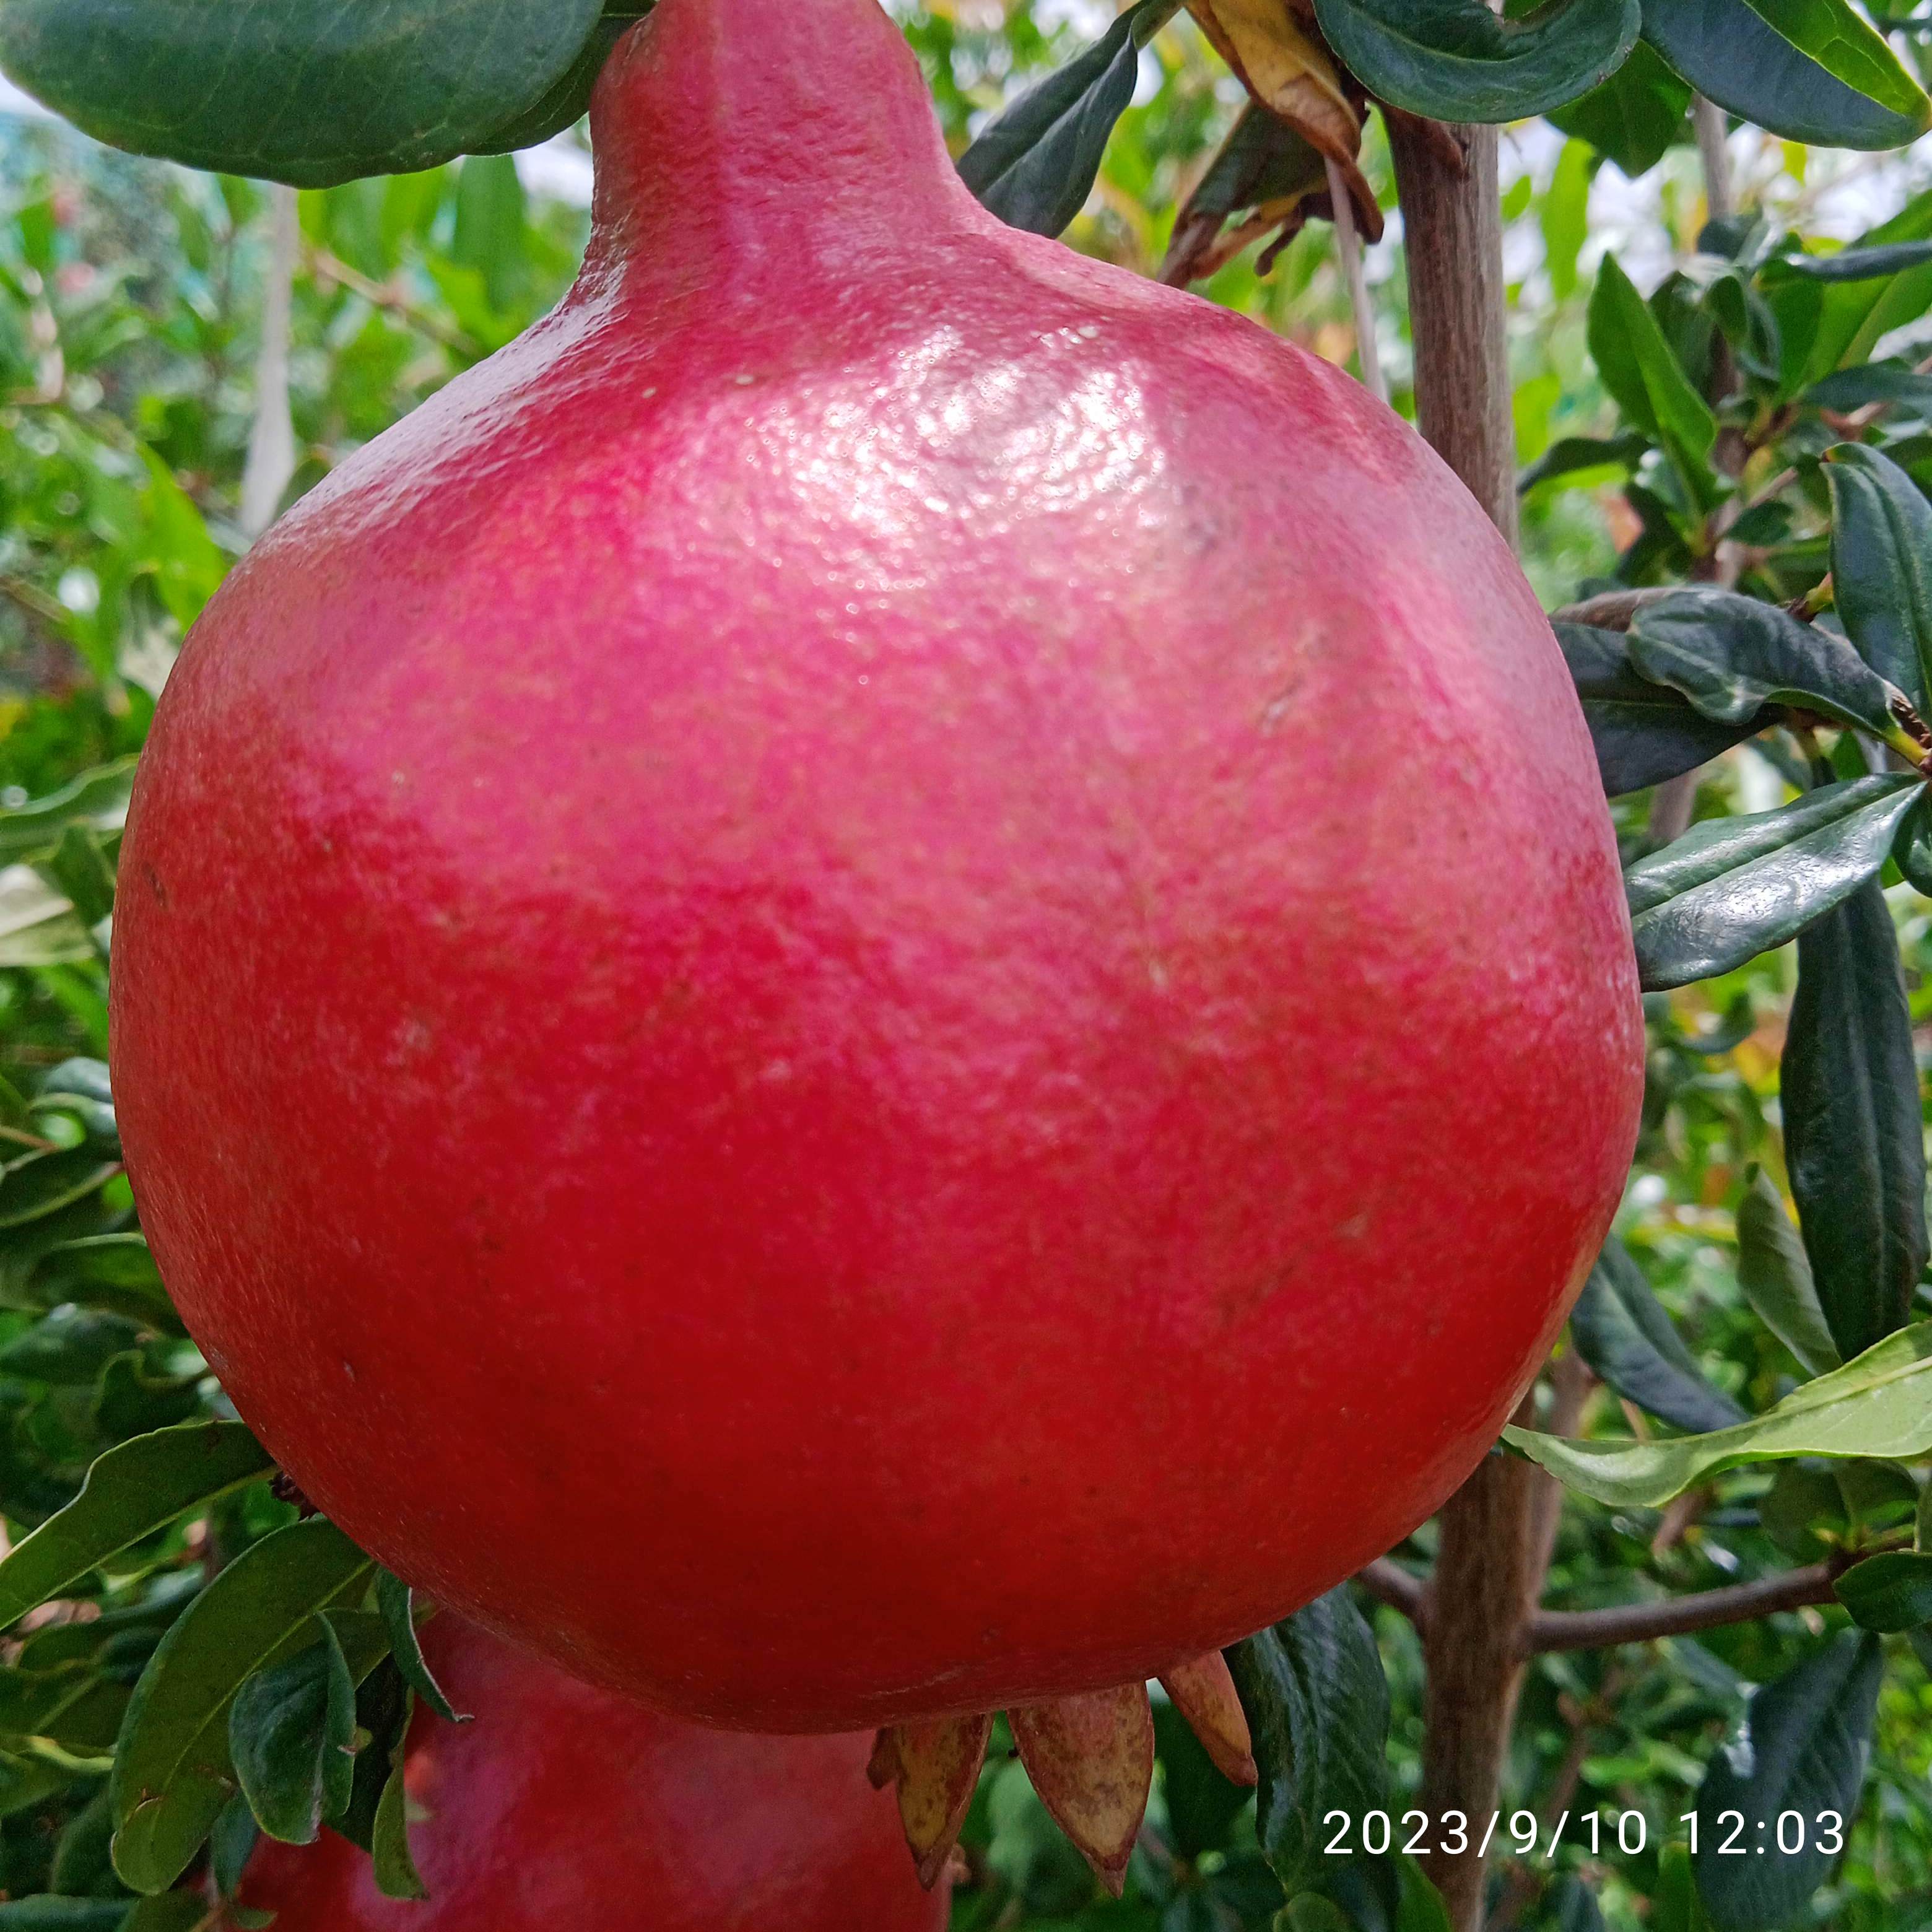
Label: Healthy